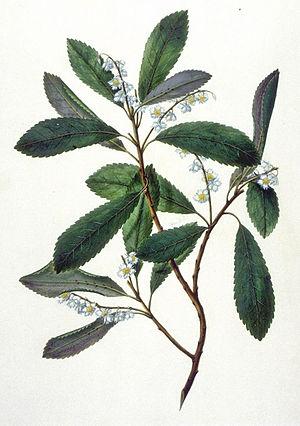
Elaeocarpus apiculatus est une espèce de plantes de la famille des Elaeocarpaceae.